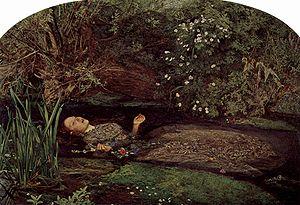
13 janvier : sous la pression britannique, le roi d’Abomey Ghézo abolit la traite dans ses États.